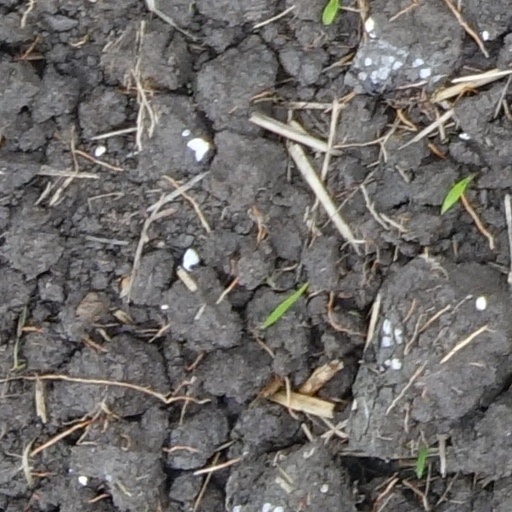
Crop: wheat